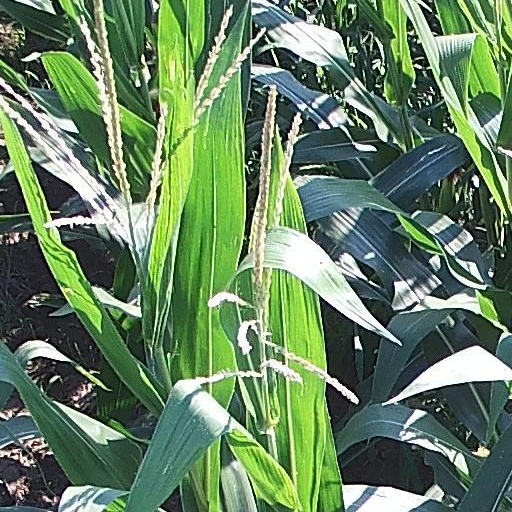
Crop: maize; corn